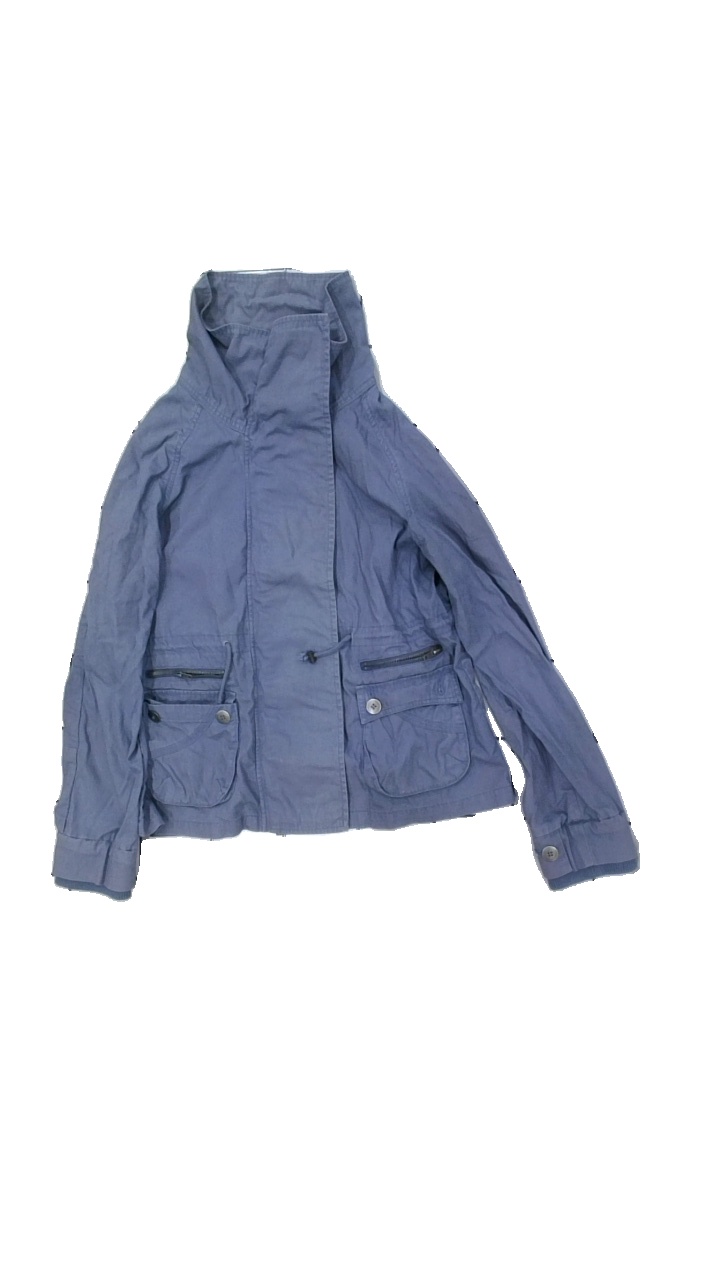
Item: Outerwear (Ladies)
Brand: B.young
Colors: Blue
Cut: Regular
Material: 100% cott
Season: All
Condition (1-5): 3
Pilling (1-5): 4
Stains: Major
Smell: Minor
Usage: Export
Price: <50